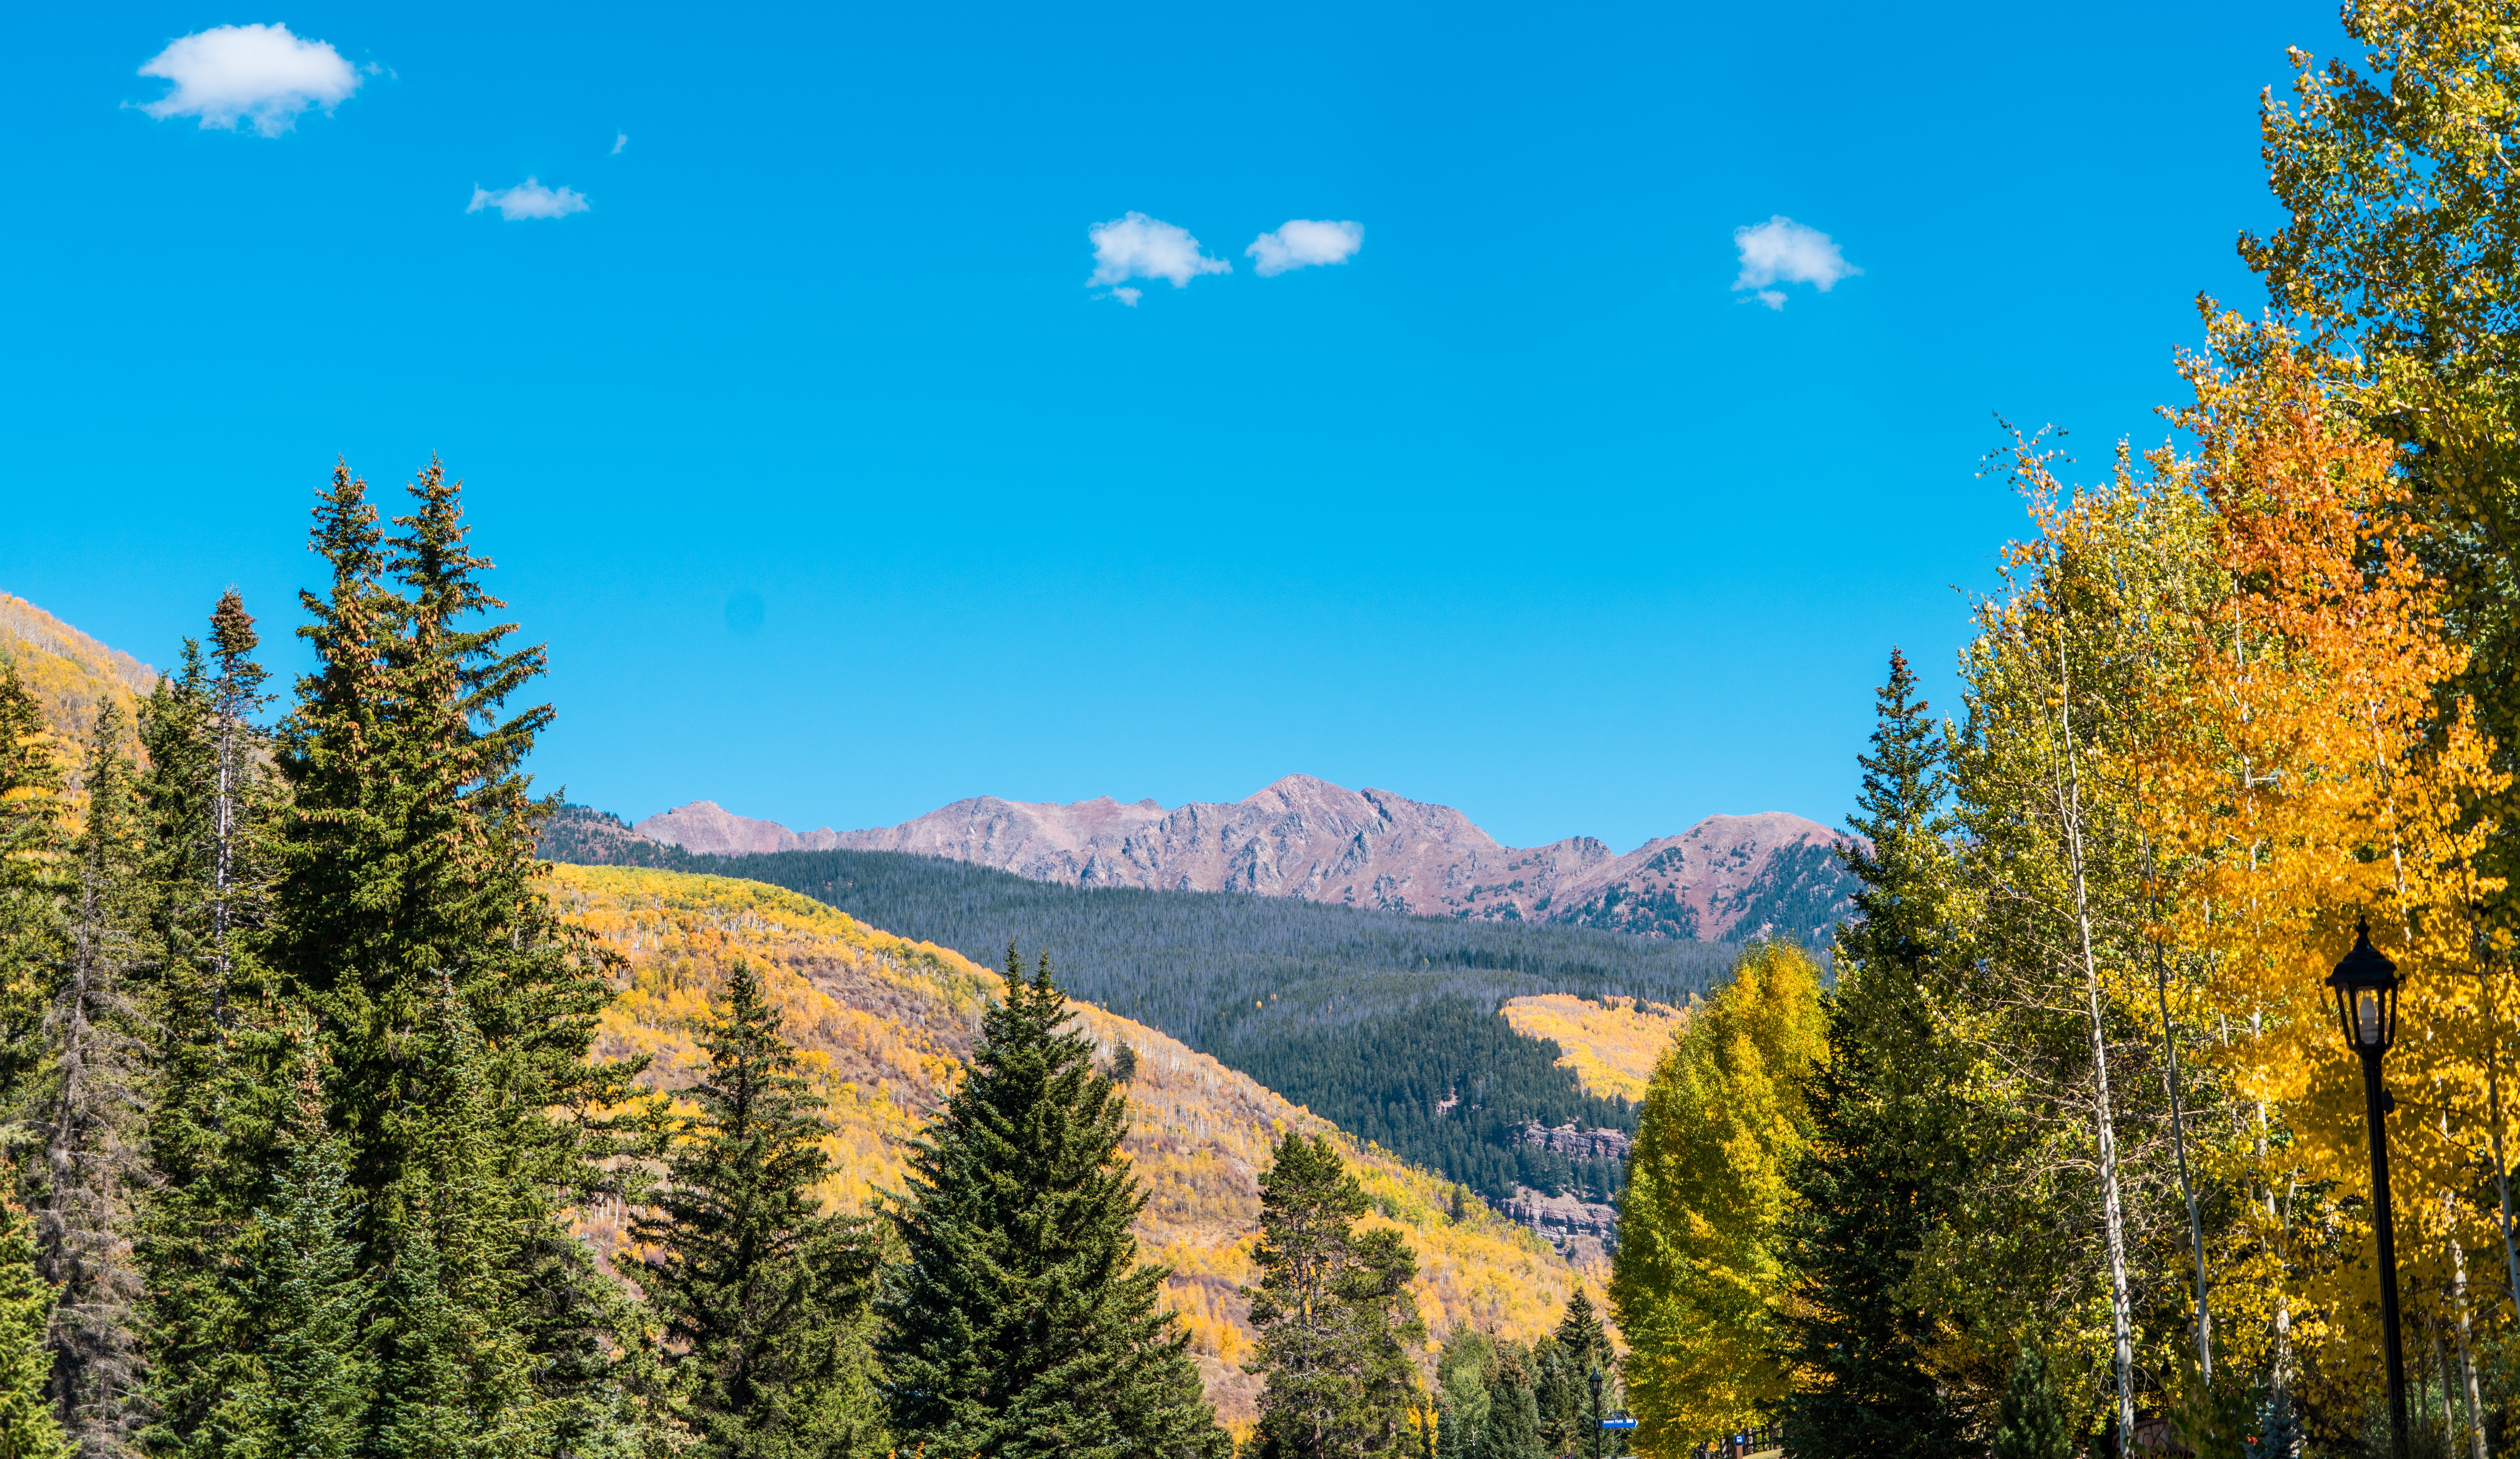
landscape, tree, nature, forest, outdoor, wilderness, mountain, plant, meadow, leaf, flower, mountain range, travel, green, scenic, autumn, scenery, usa, tourism, season, ridge, colorado, mountains, habitat, fall foliage, larch, ecosystem, destination, aspens, vail, biome, natural environment, woody plant, mountainous landforms, temperate broadleaf and mixed forest